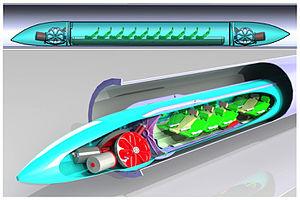
L’Hyperloop, parfois stylisé Hyperl∞p, est un projet de recherche industrielle, proposé en 2013 par Elon Musk.